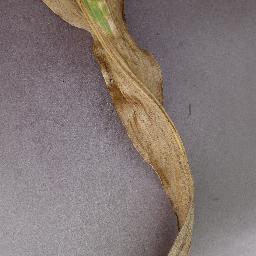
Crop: corn
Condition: (maize)_northern_blight